Cold Fork, California

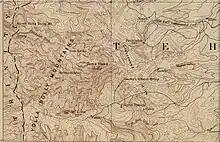
Pettyjohn and Cold Fork Creek on an 1884 topographical map of the Red Bluff area. The dotted line beginning at Jones and passing over the Greasewood Hills is the Humboldt Trail.

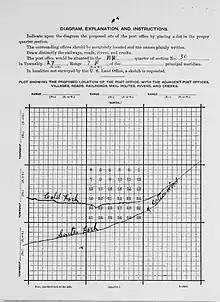
Cold Fork location on section 30 of Township 27 of Tehama County (1914)

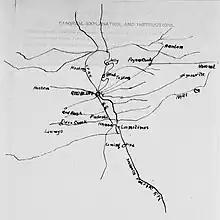
Location of Hunters relative to Red Bluff (1915)

Cold Fork, California is a historical crossroads and small settlement along Cold Fork Creek, a river tributary of the Cottonwood Creek in Tehama County, in the U.S. state of California, recorded on some historical maps as a district.